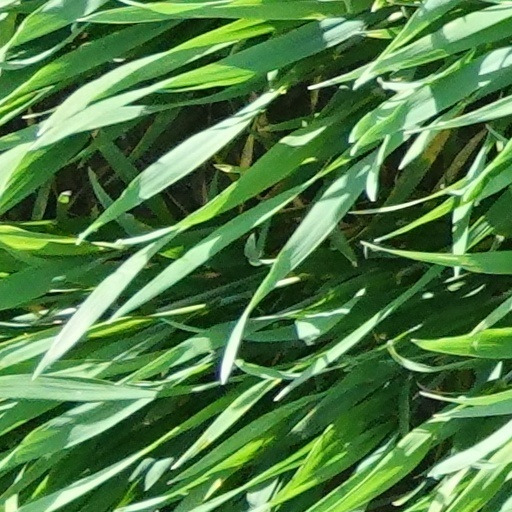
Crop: wheat